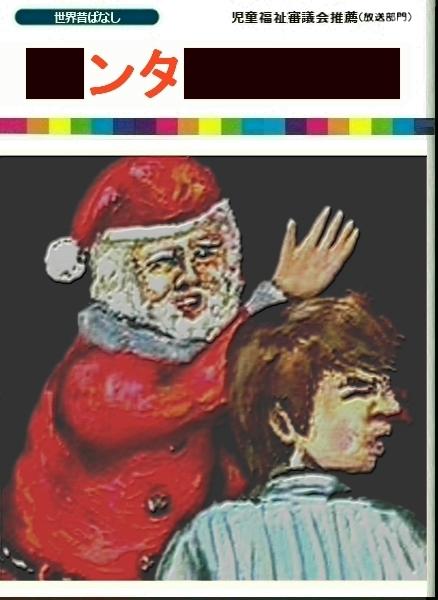
回答: ア/働けよ!!